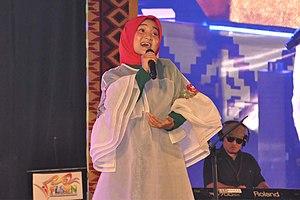
Fatin Shidqia Lubis, née le 30 juillet 1996 à Jakarta, est une chanteuse indonésienne qui a remporté, en mai 2013, le concours de jeunes talents X Factor Indonésie, obtenant un contrat d'enregistrement d'un milliard de roupies avec Sony Music Entertainment Indonésie.